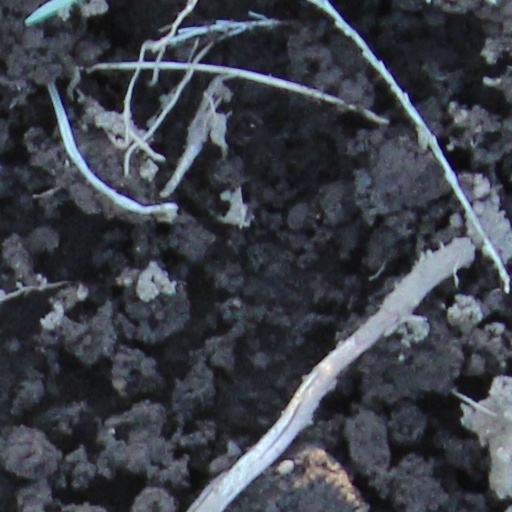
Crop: wheat